Checkmate (2008 film)

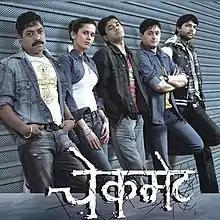

Checkmate is a 2008 Marathi-language thriller film written and directed by Sanjay Jadhav, produced by Kanchan Satpute and Chandrashekhar Mahamuni. The film stars Ankush Chaudhari, Swapnil Joshi, Rahul Mehendale, Sonali Khare, Sanjay Narvekar.